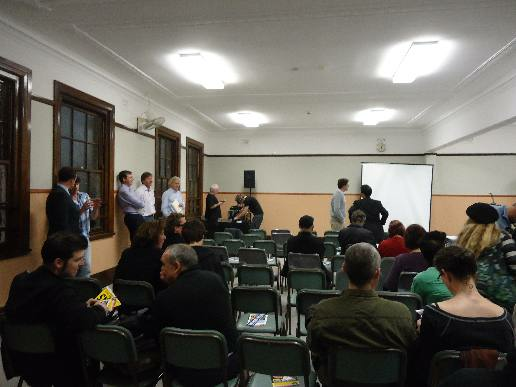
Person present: Yes